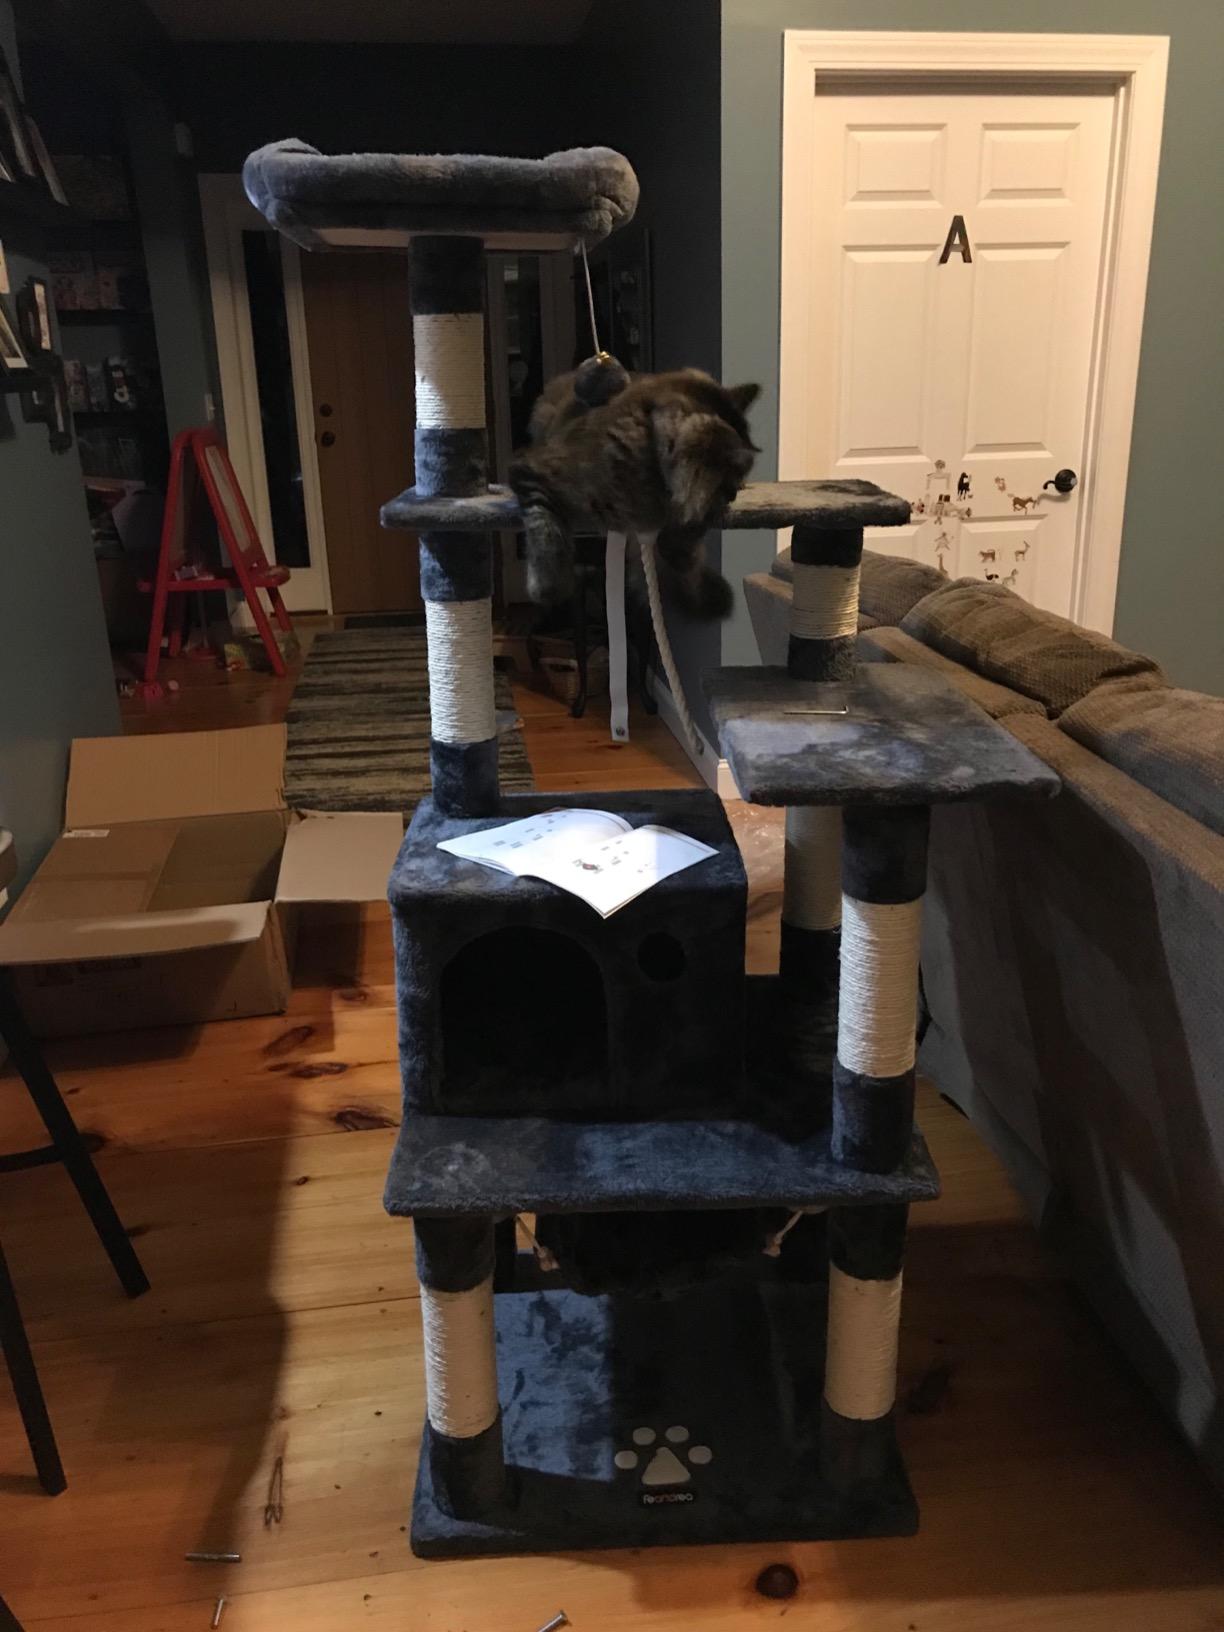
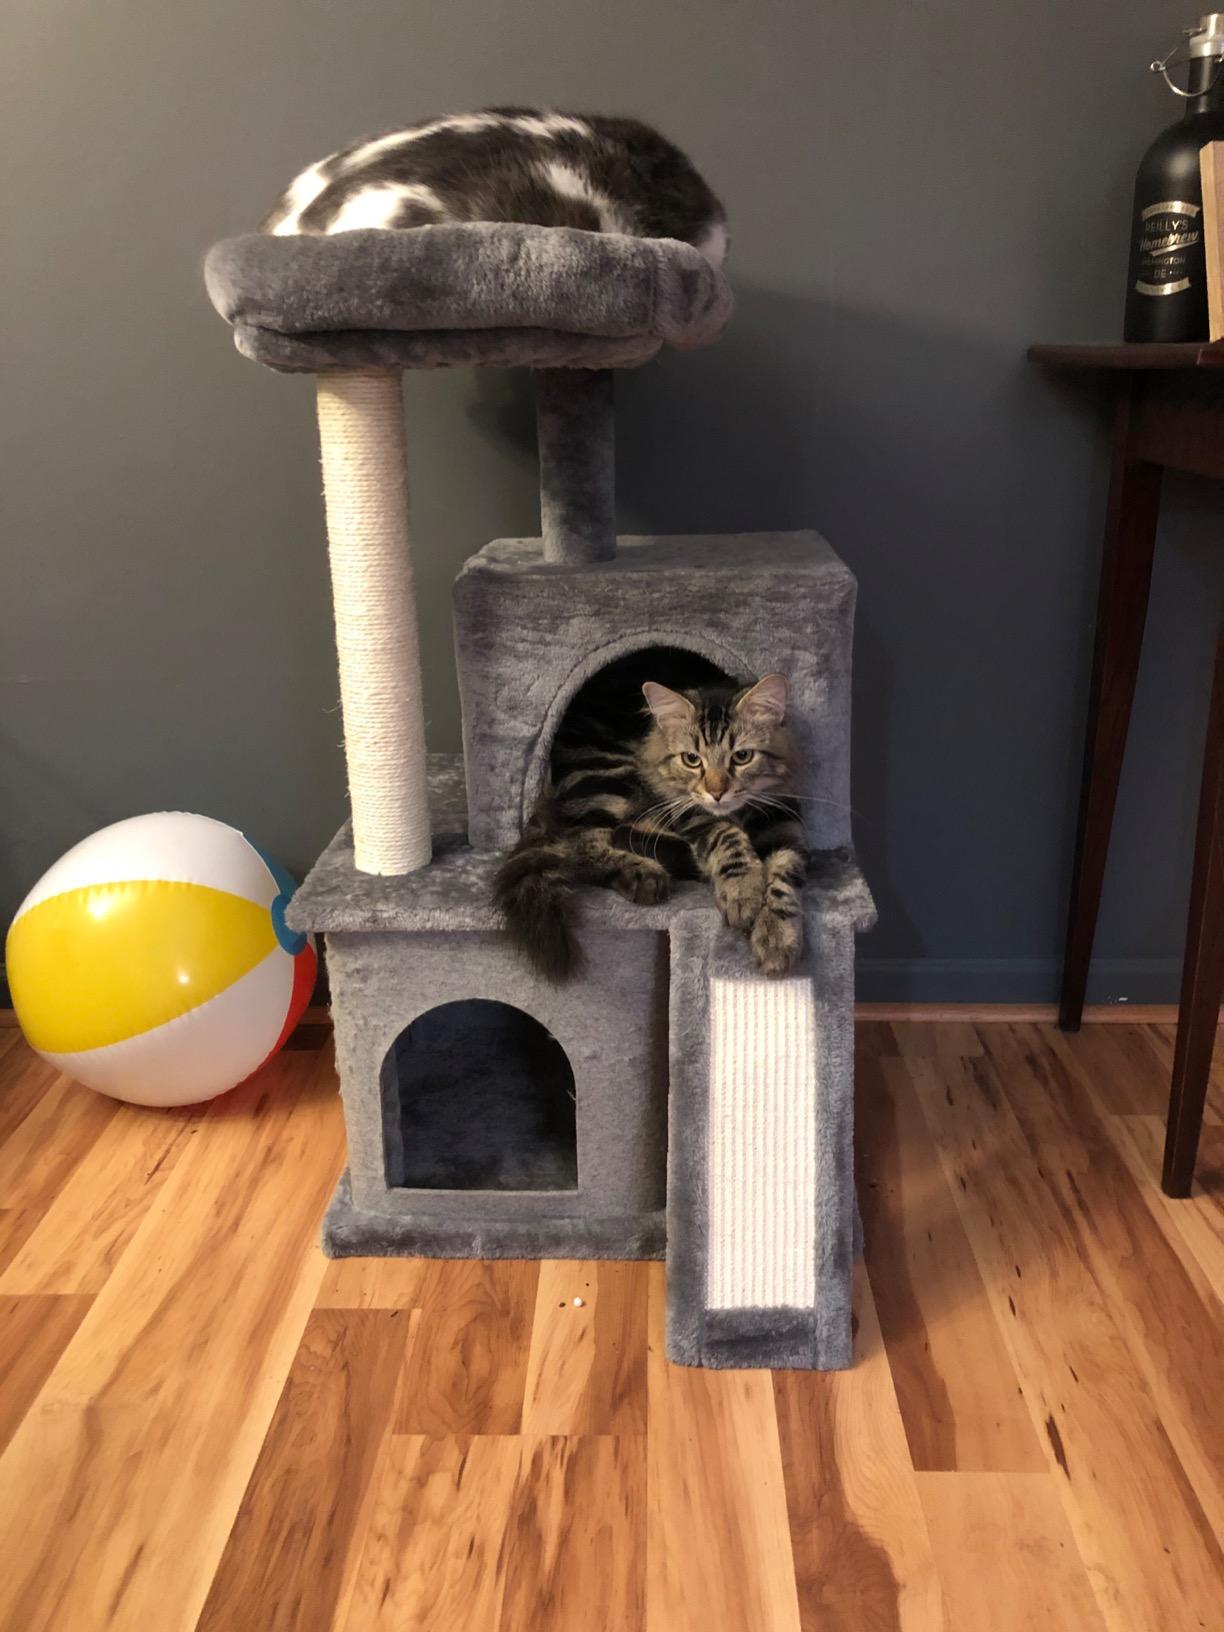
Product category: items_cat tree
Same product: no